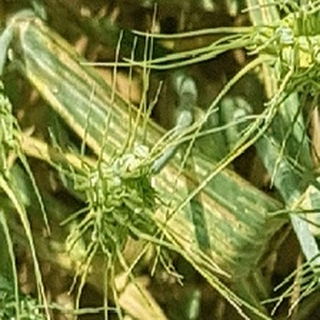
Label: wheat_yellow_rust